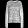
Label: Pullover